The Canberra Times

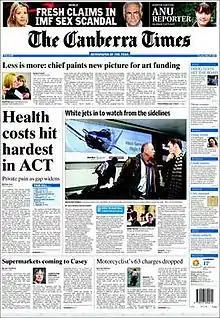

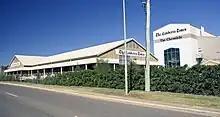
"The Canberra Times" and "The Chronicle" headquarters at Fyshwick

The Canberra Times is a daily newspaper in Canberra, Australia, which is published by Australian Community Media. It was founded in 1926, and has changed ownership and format several times.